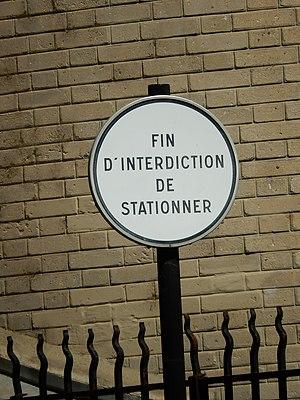
Un panneau français B39, photographié dans le seizième arrondissement de Paris, annonçant la fin d'une interdiction de stationner sur le quai Louis Blériot.
Les panneaux de signalisation routière français indiquant en France une fin d’interdiction sont au nombre de six, dont deux qui ne sont pas directement liés à un panneau marquant préalablement l'interdiction. Ces panneaux sont circulaires à fond blanc, bordés d’un listel noir.